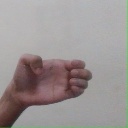
अक्षर: ख